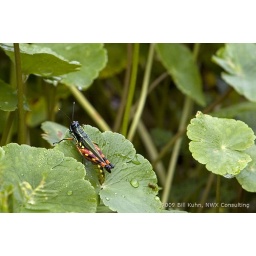
When our boat stopped in the lillypads one day, we spotted a number of cool insect critters.